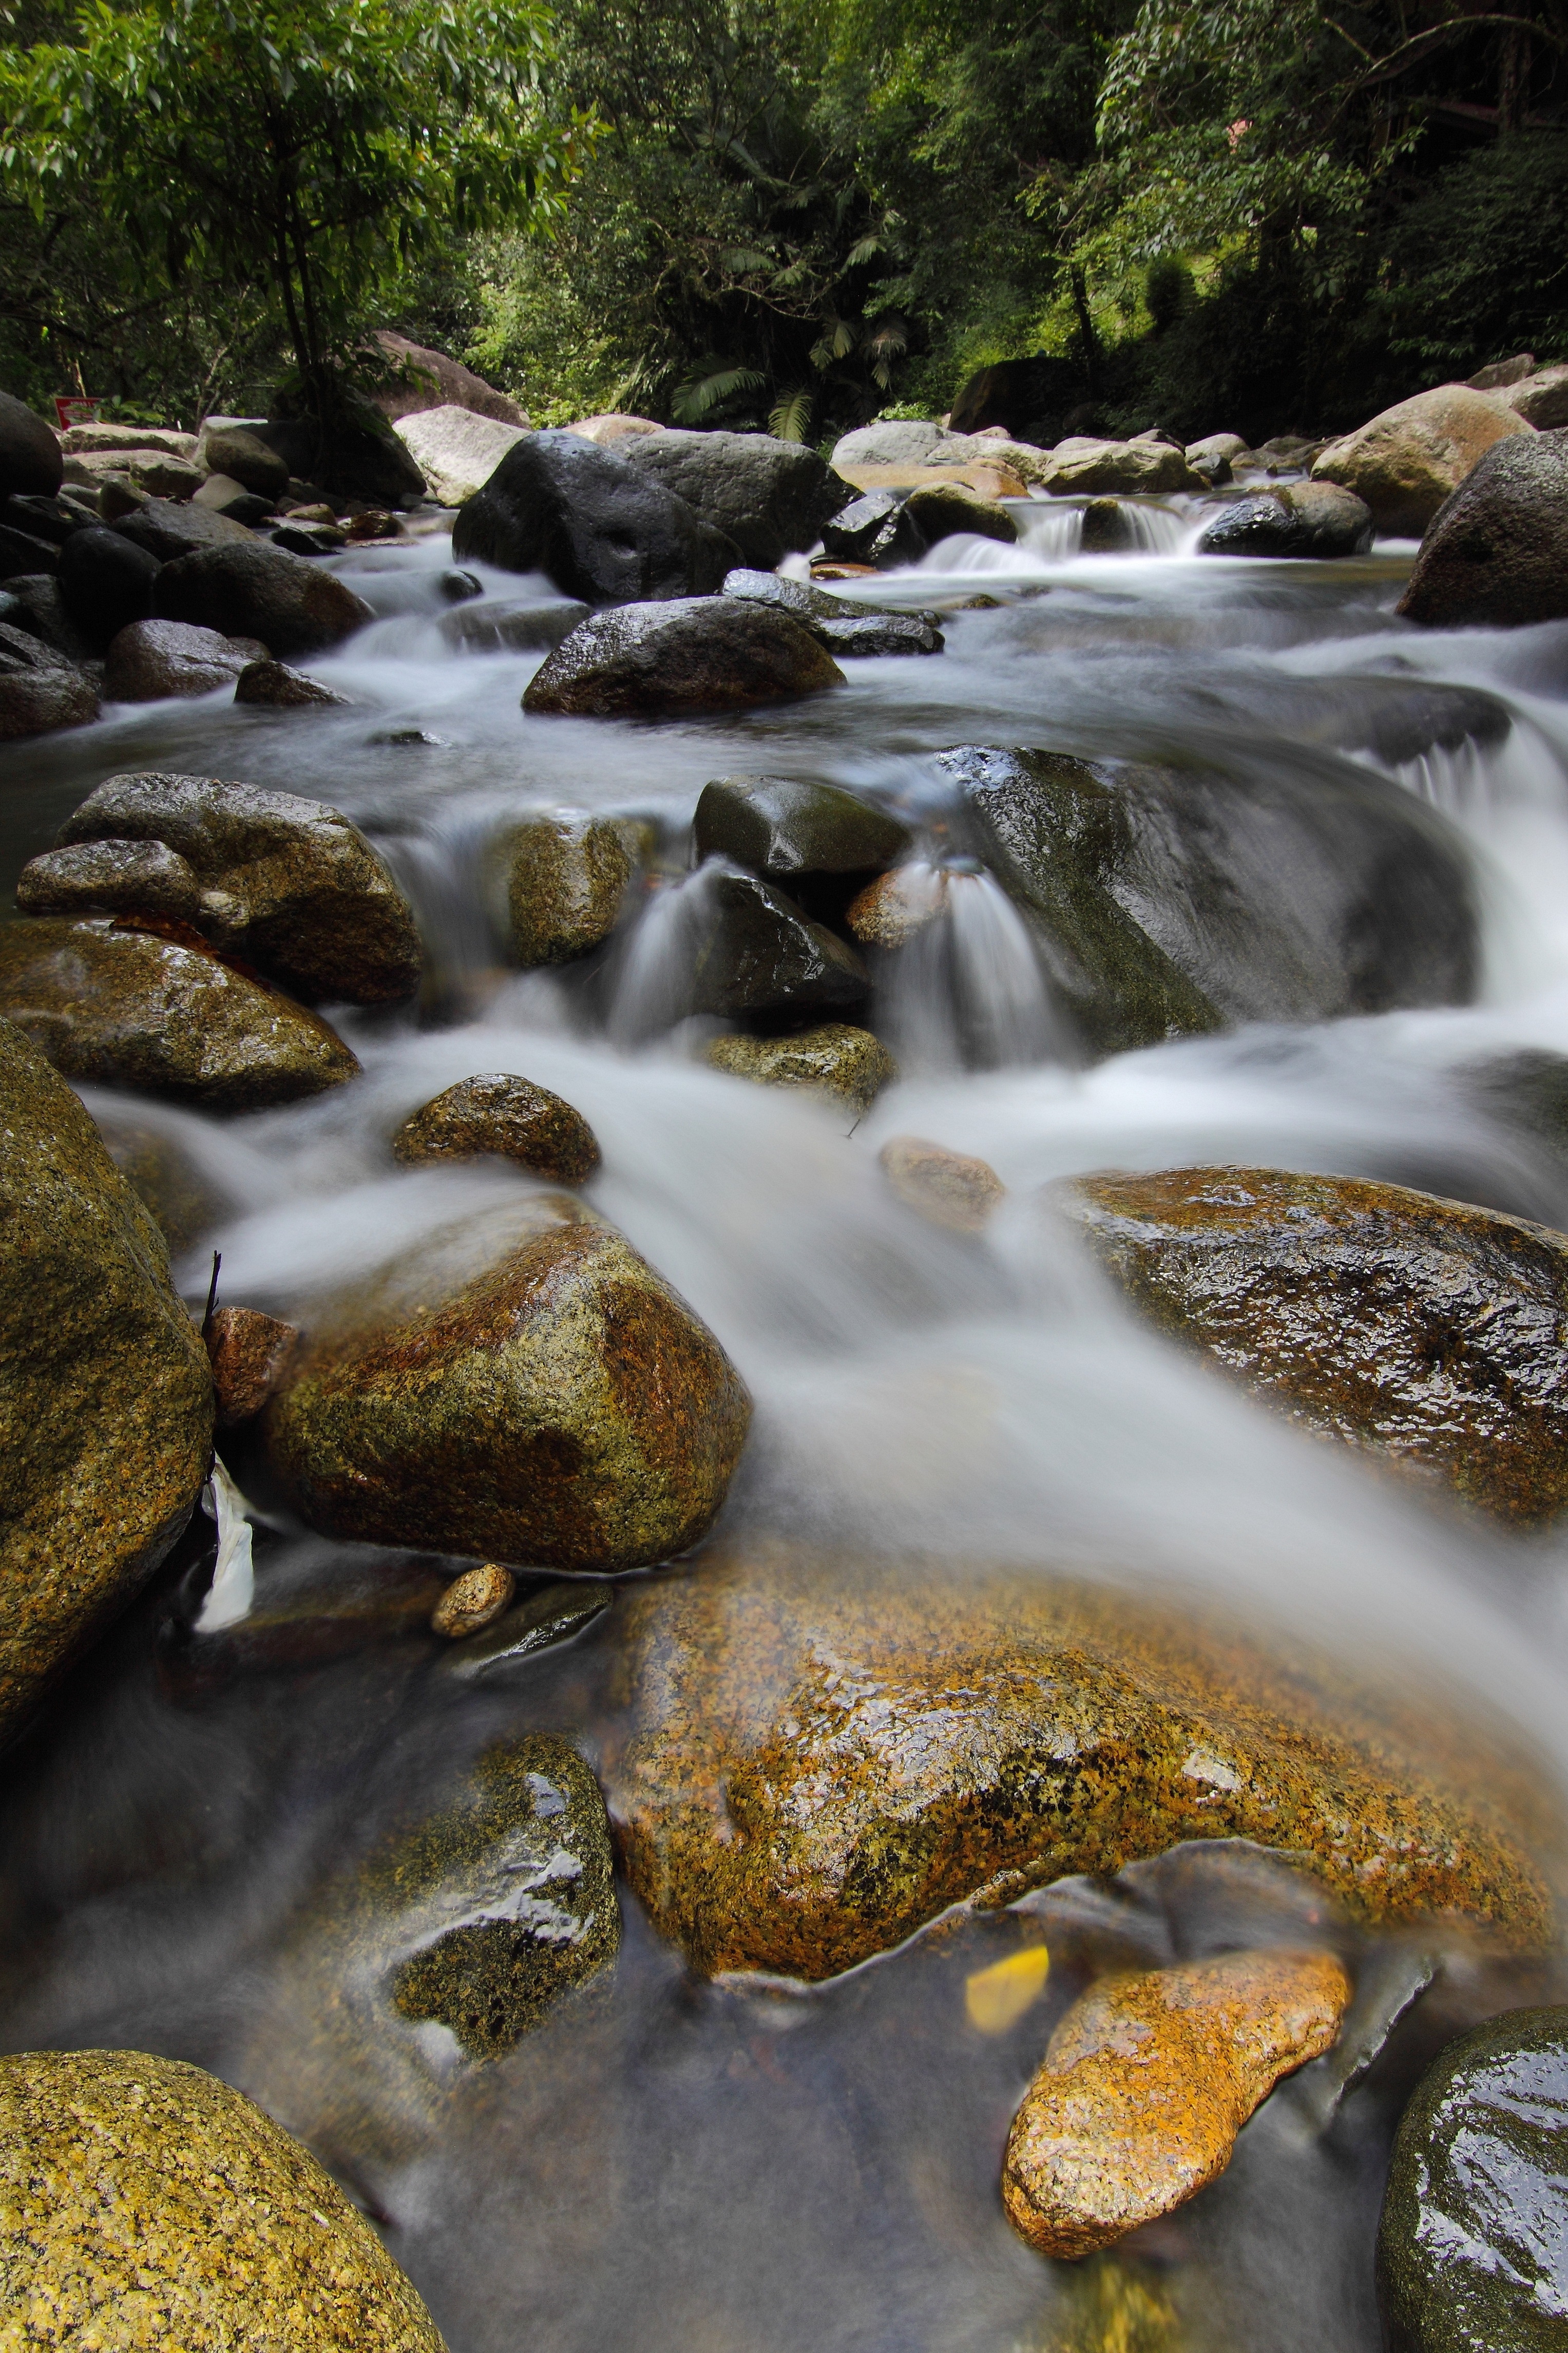
landscape, tree, water, nature, forest, rock, waterfall, creek, wilderness, leaf, river, stream, green, autumn, rapid, season, shutter, body of water, malaysia, slow, water feature, watercourse, technique, landform, sekayu, terengganu, geographical feature